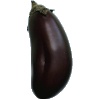
Label: Eggplant 1